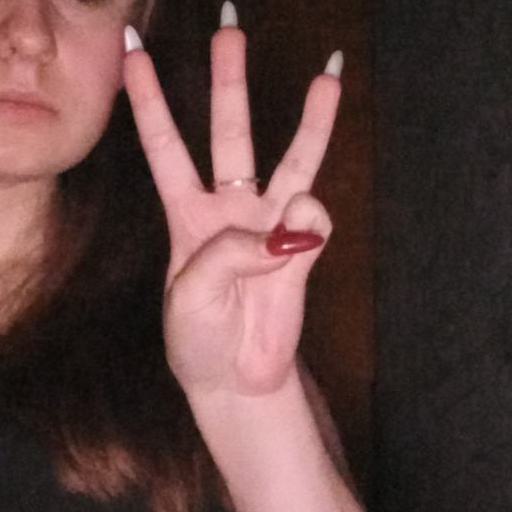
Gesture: three